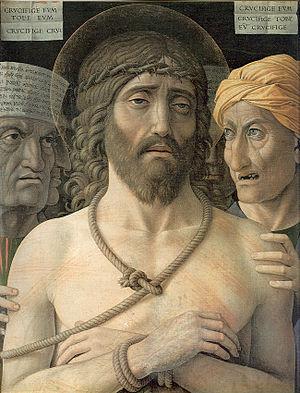
La représentation artistique de Jésus-Christ dans l'art chrétien, est devenue un thème majeur de l'art occidental, ainsi qu'en Europe orientale. Jésus-Christ a été représenté de différentes manières au cours des époques, ainsi que pour illustrer les différents épisodes de sa vie codée par l'iconographie chrétienne.